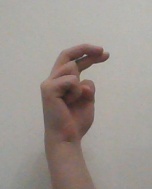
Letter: zay